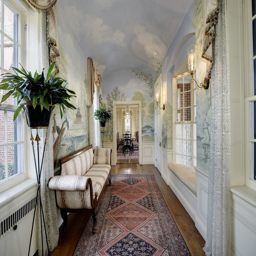
a hand - painted gallery in the home is pictured .